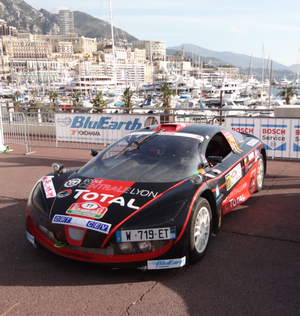
Véhicule prototype Virtuoz à Monaco.
L'Écurie Piston Sport Auto est une association loi de 1901 d'élèves-ingénieurs de l'École centrale de Lyon pour la conception, la production – en mixité professionnelle avec un ensemble de partenaires pédagogiques rhônalpins –, l'intégration et la validation de véhicules écologiques prototypes de compétition.